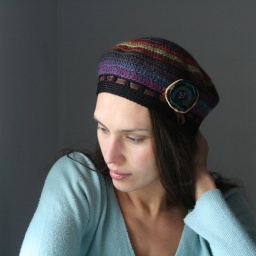
new hat in da house :)available! check my profile for details...